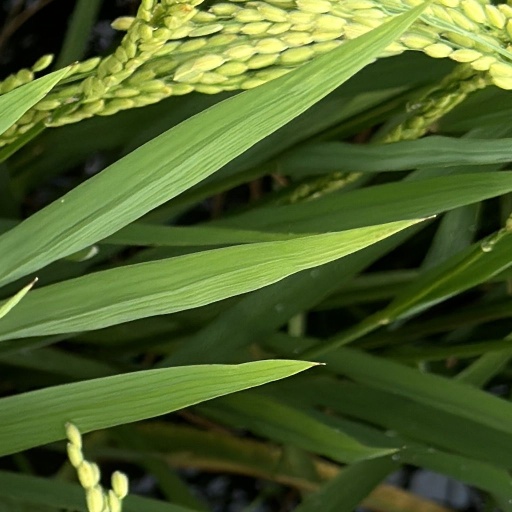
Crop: rice